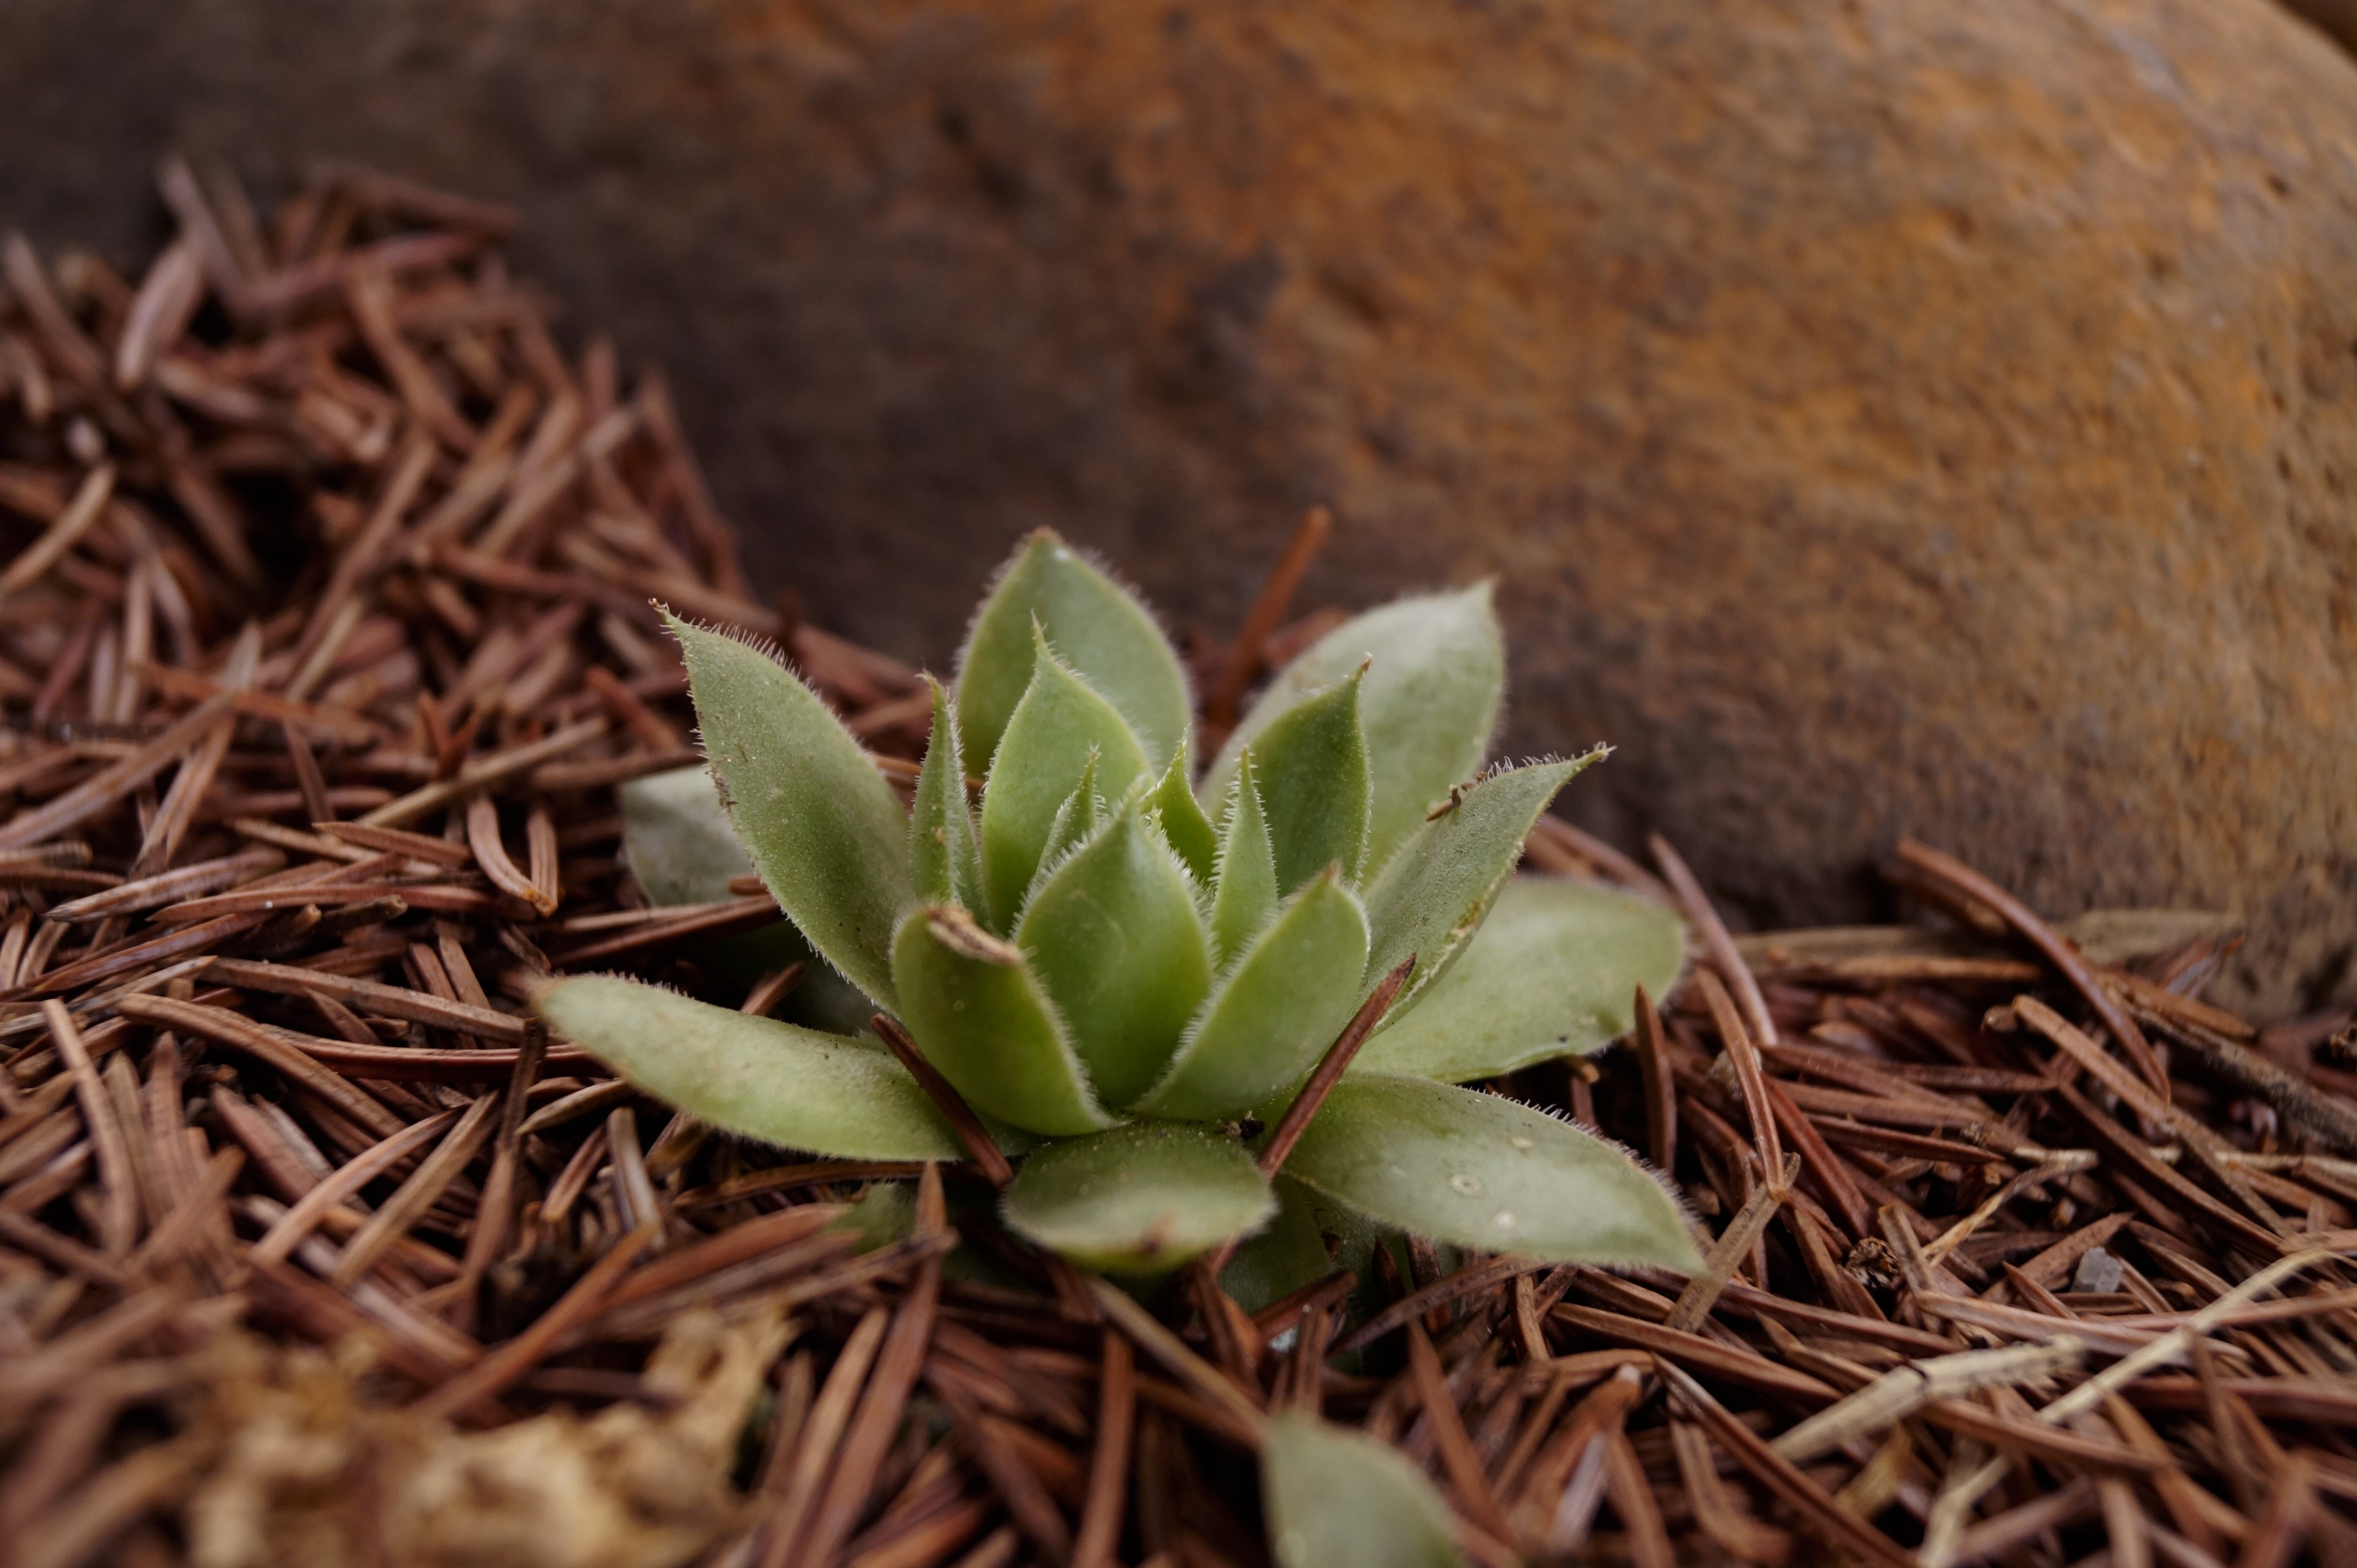
nature, plant, leaf, flower, stone, green, pine needle, soil, botany, garden, flora, rock garden, close up, stonecrop, macro photography, flowering plant, grass family, land plant